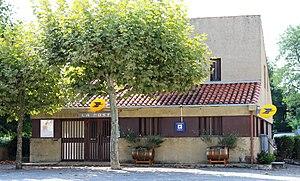
Poste de Madiran (Hautes-Pyrénées)
Madiran est une commune française située dans le département des Hautes-Pyrénées, en région Occitanie.